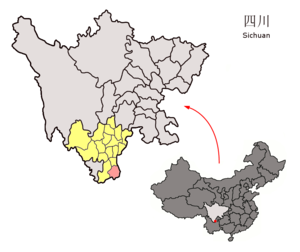
Le xian de Huidong est un district administratif de la province du Sichuan en Chine. Il est placé sous la juridiction de la préfecture autonome yi de Liangshan.